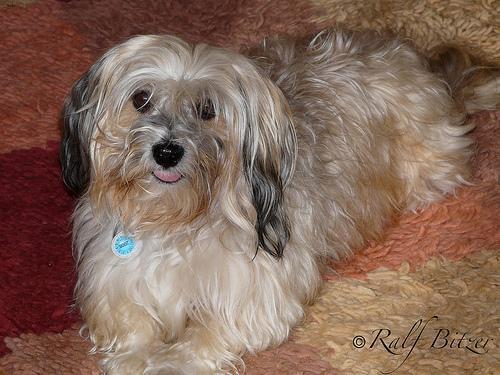
havanese